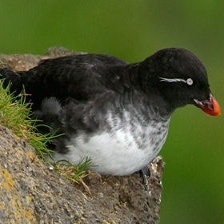
Species: PARAKETT  AUKLET
Scientific name: AETHIA PSITTACULA